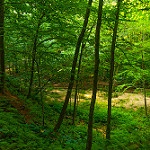
Scene: Outdoor